Rogun Dam

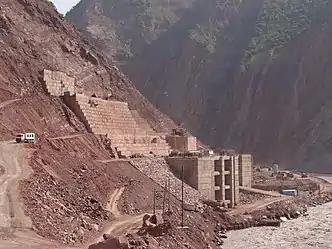
Water intake of Rogun Dam hydro electric power plant

Rogun was listed as the highest dam in the world — high — but this is a projected height. In reality the dam was only circa